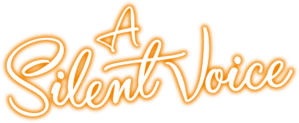
A Silent Voice est un shōnen manga de Yoshitoki Ōima, prépublié dans le magazine Weekly Shōnen Magazine de l'éditeur Kōdansha entre août 2013 et novembre 2014 et publié en sept volumes reliés sortis entre novembre 2013 et décembre 2014. La version française est éditée par Ki-oon entre janvier 2015 et avril 2016.